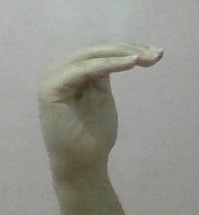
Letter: haa